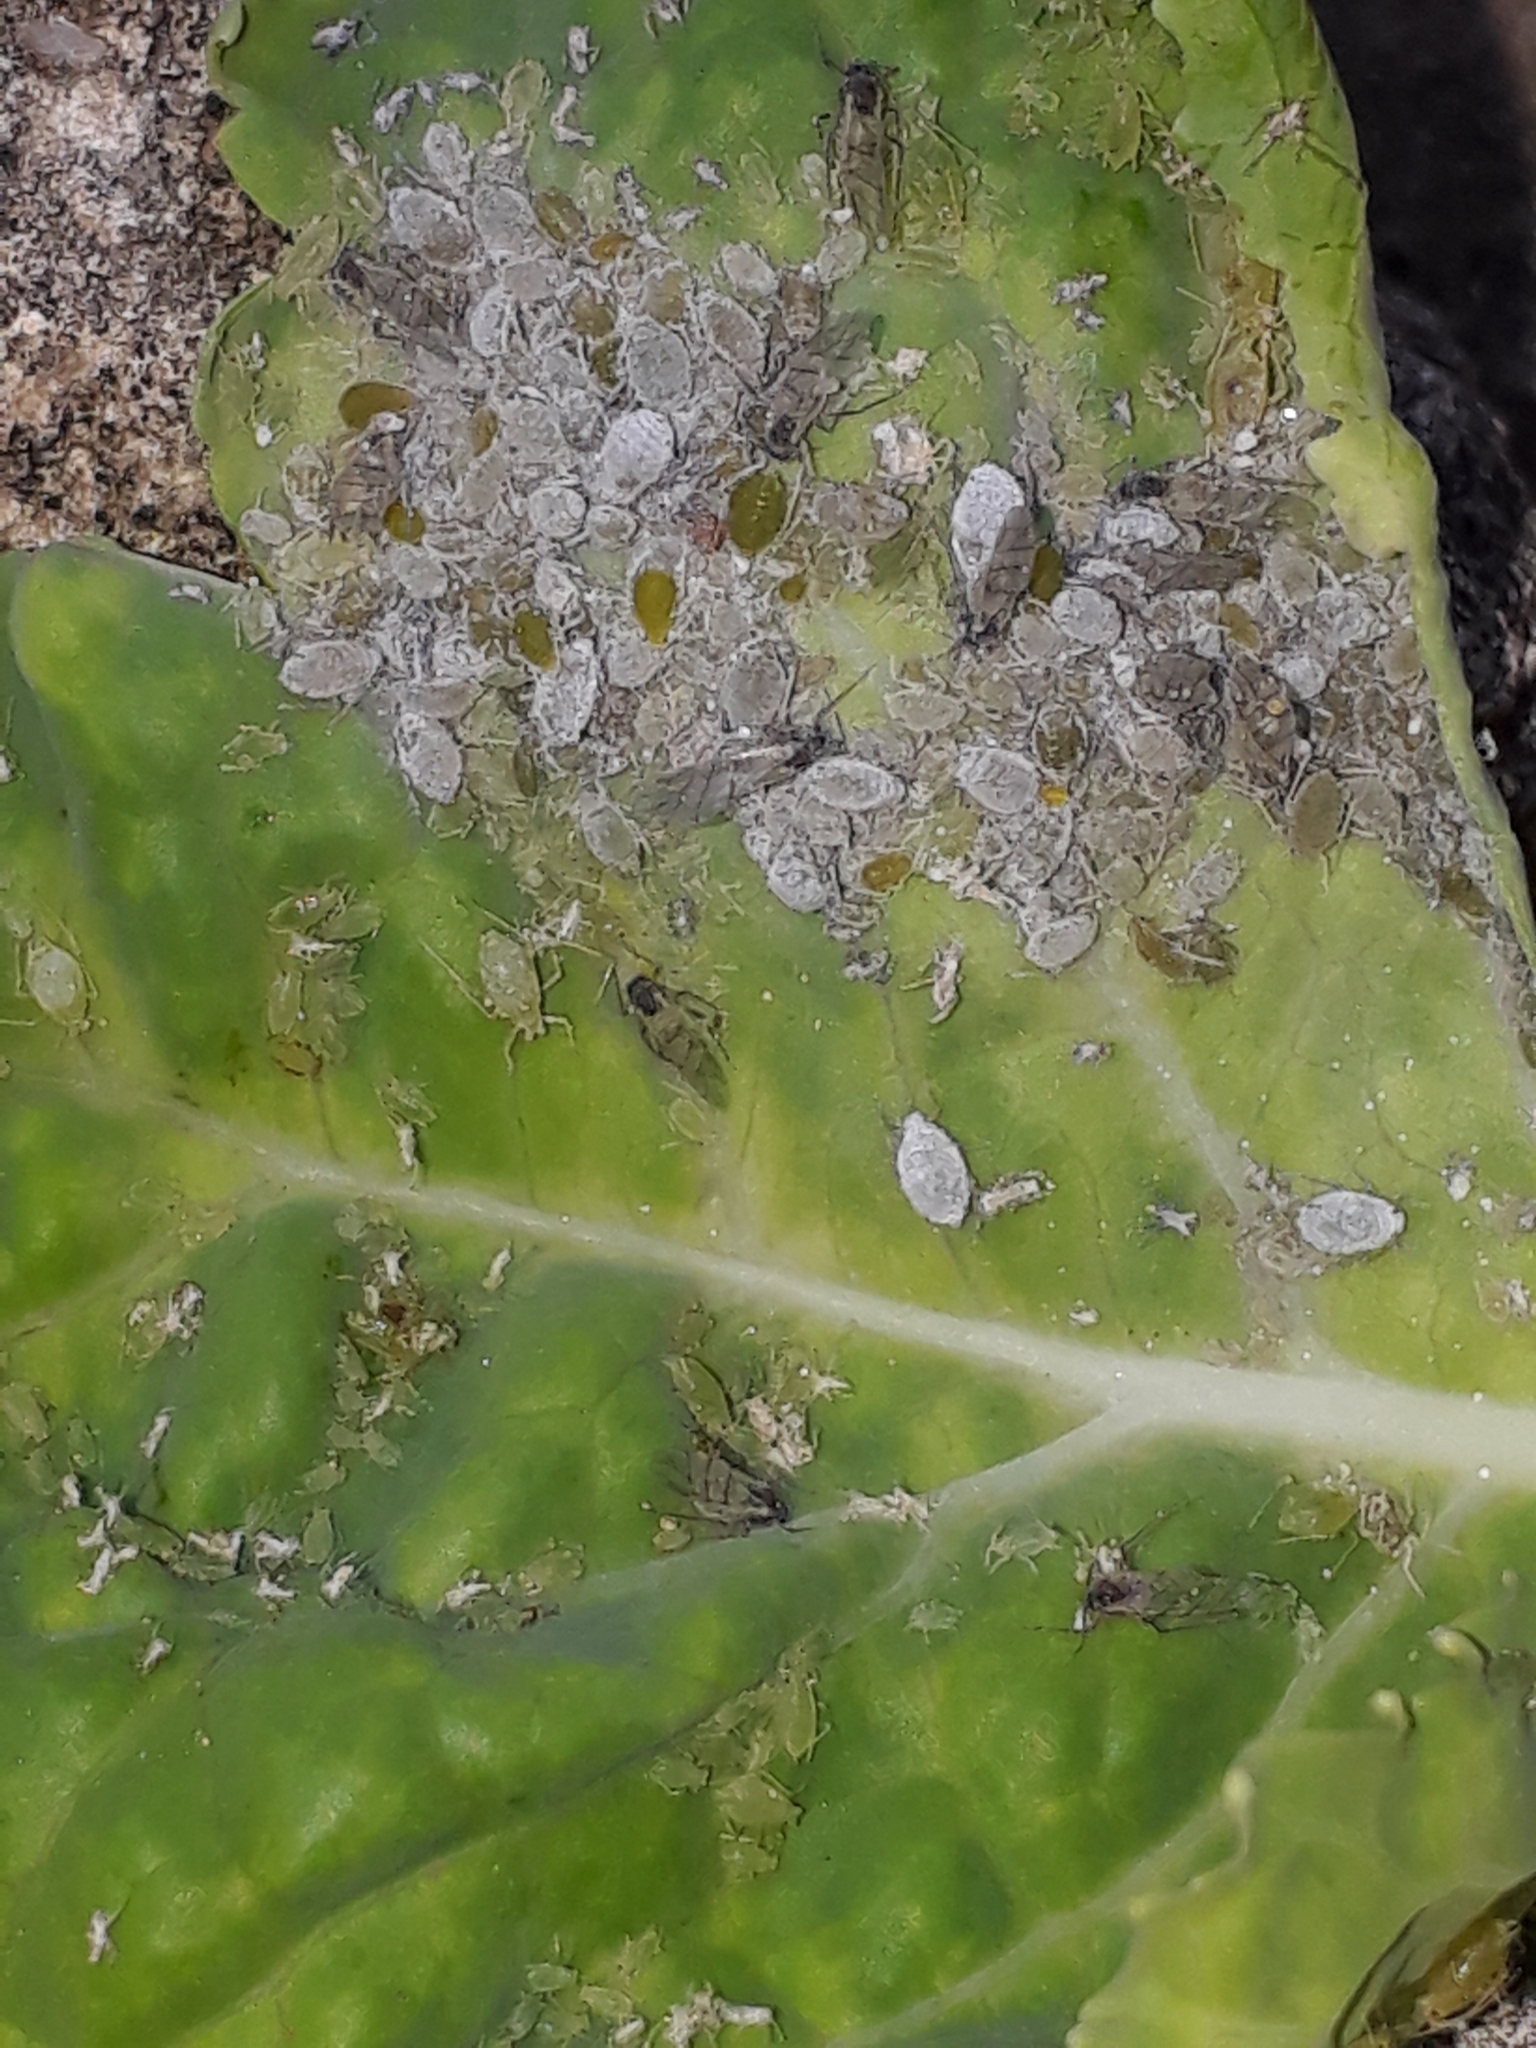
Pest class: cabbage_aphid